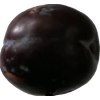
Label: plum